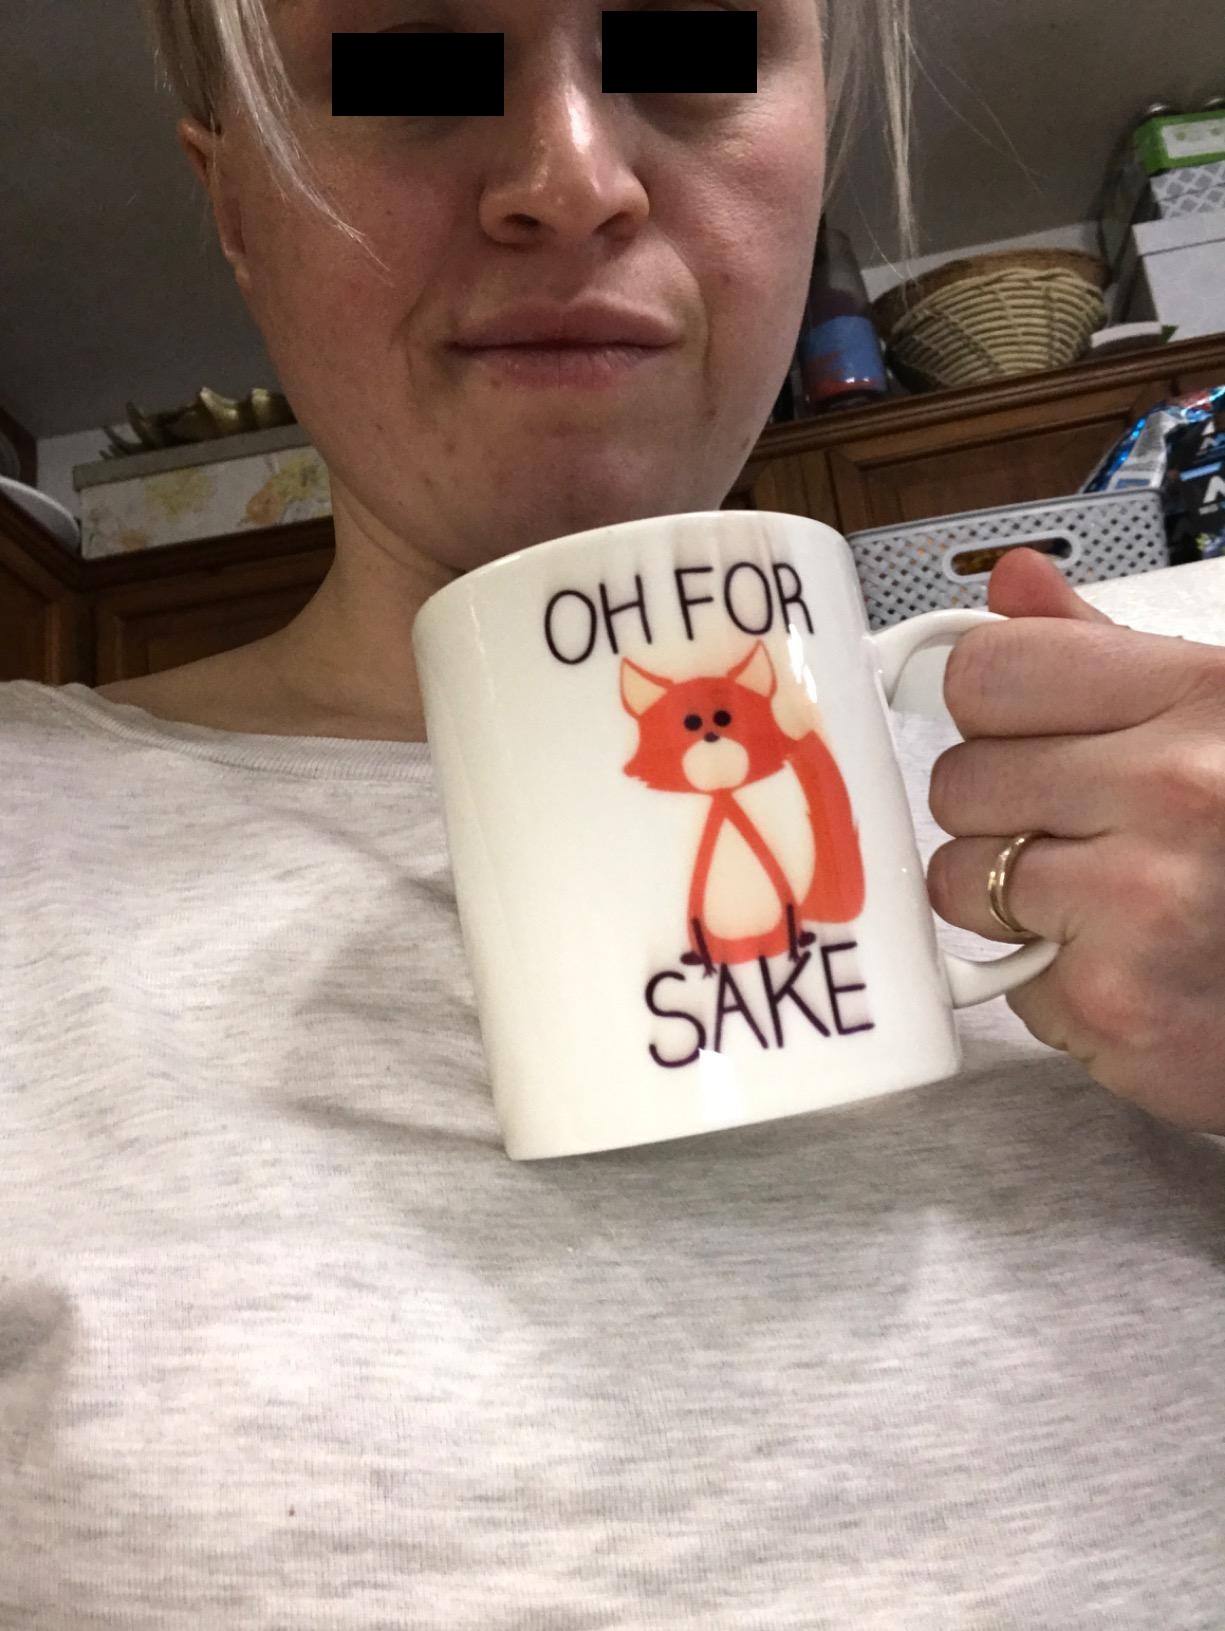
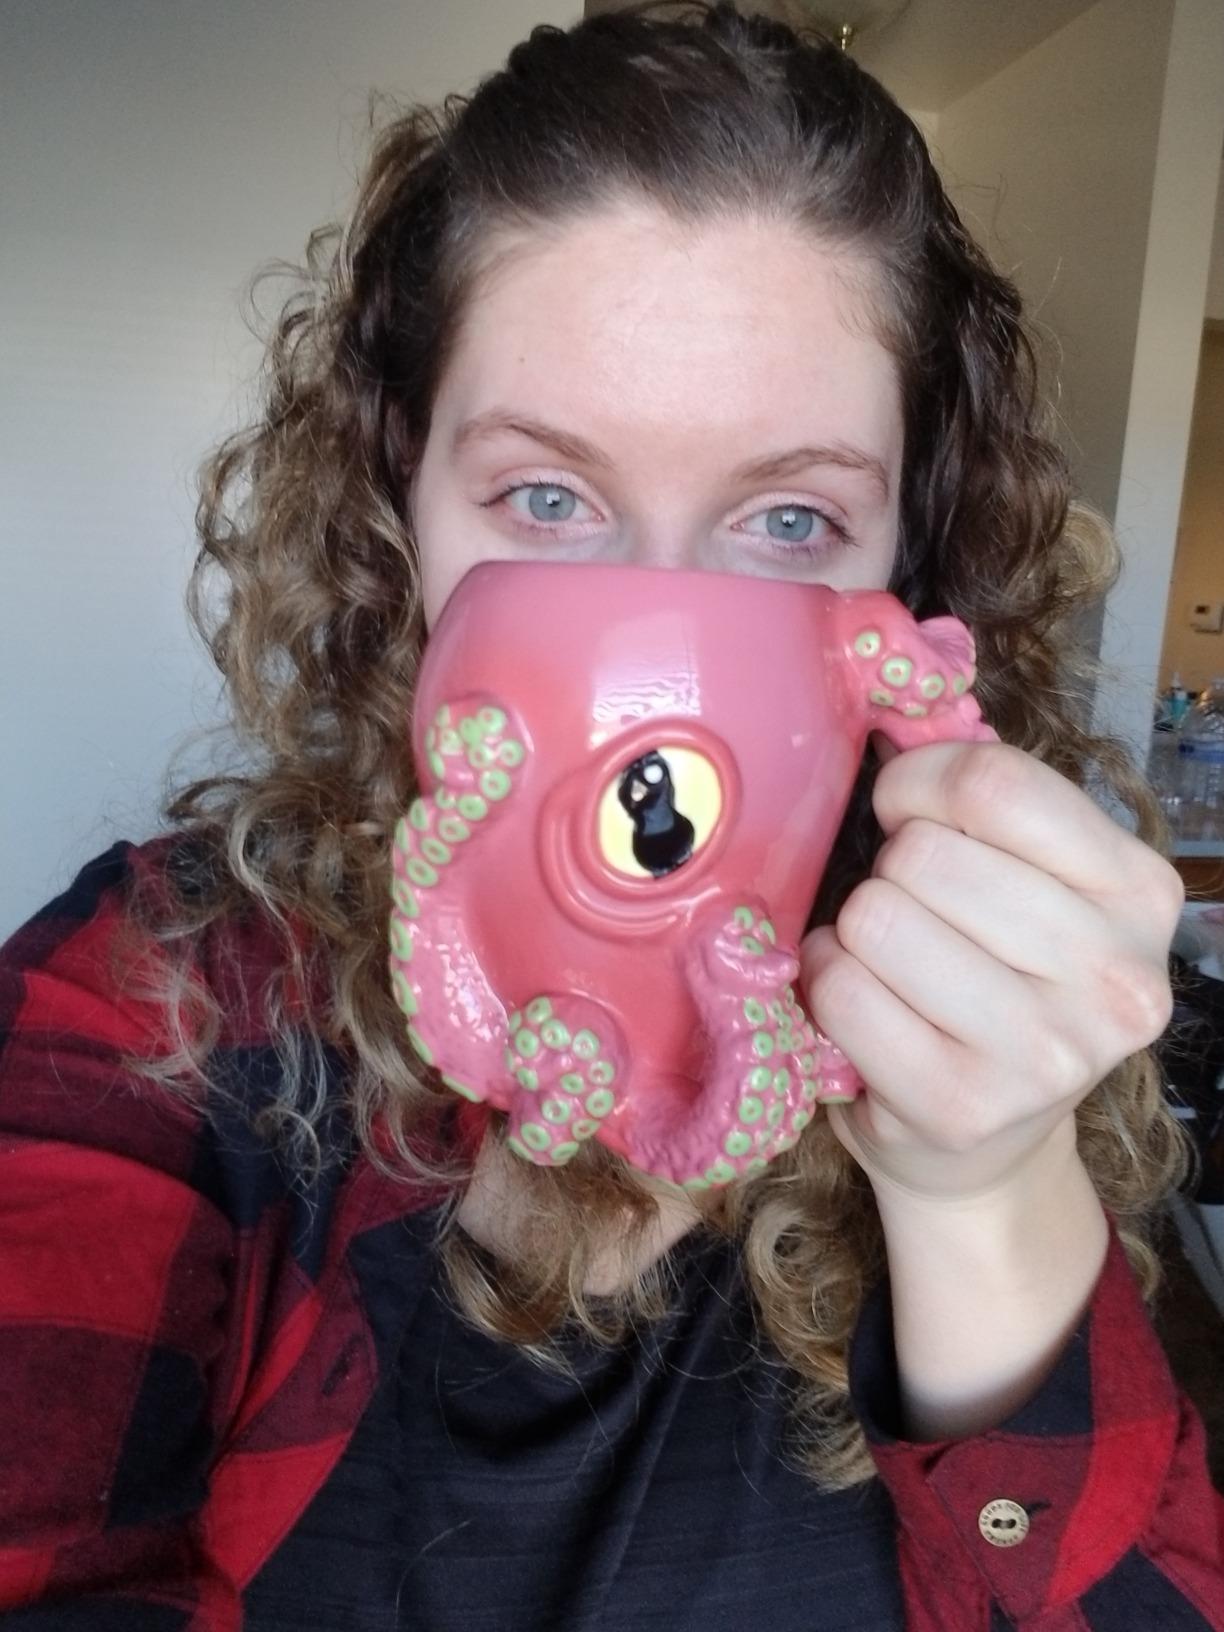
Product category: items_mug
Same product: no